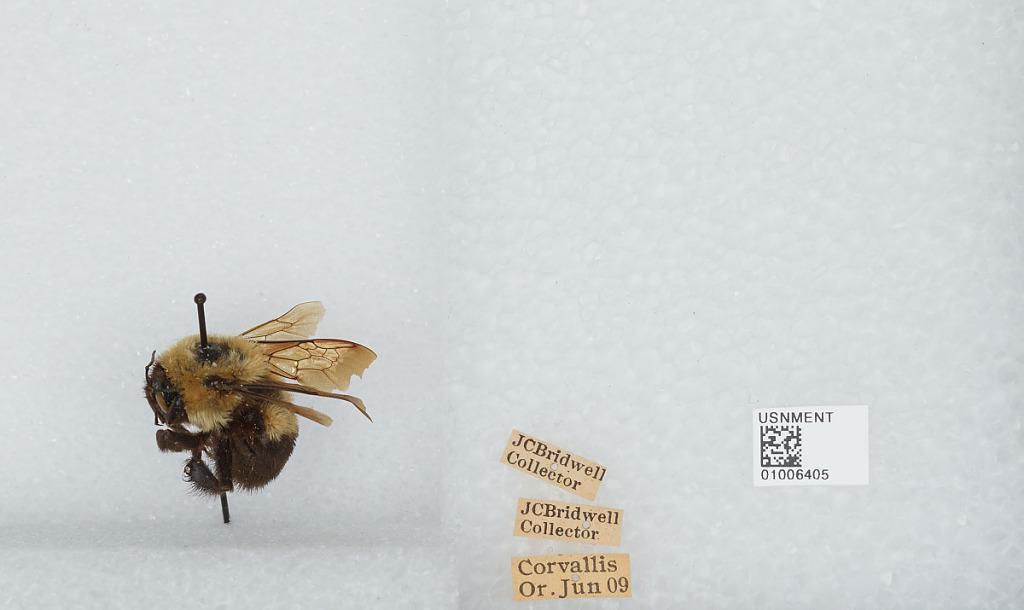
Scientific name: Bombus (Separatobombus) griseocollis (De Geer)
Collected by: J. Bridwell
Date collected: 1909-6-
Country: United States
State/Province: Oregon
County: Benton
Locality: Corvallis
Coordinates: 44.5667, -123.283